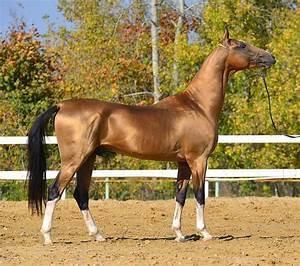
horse